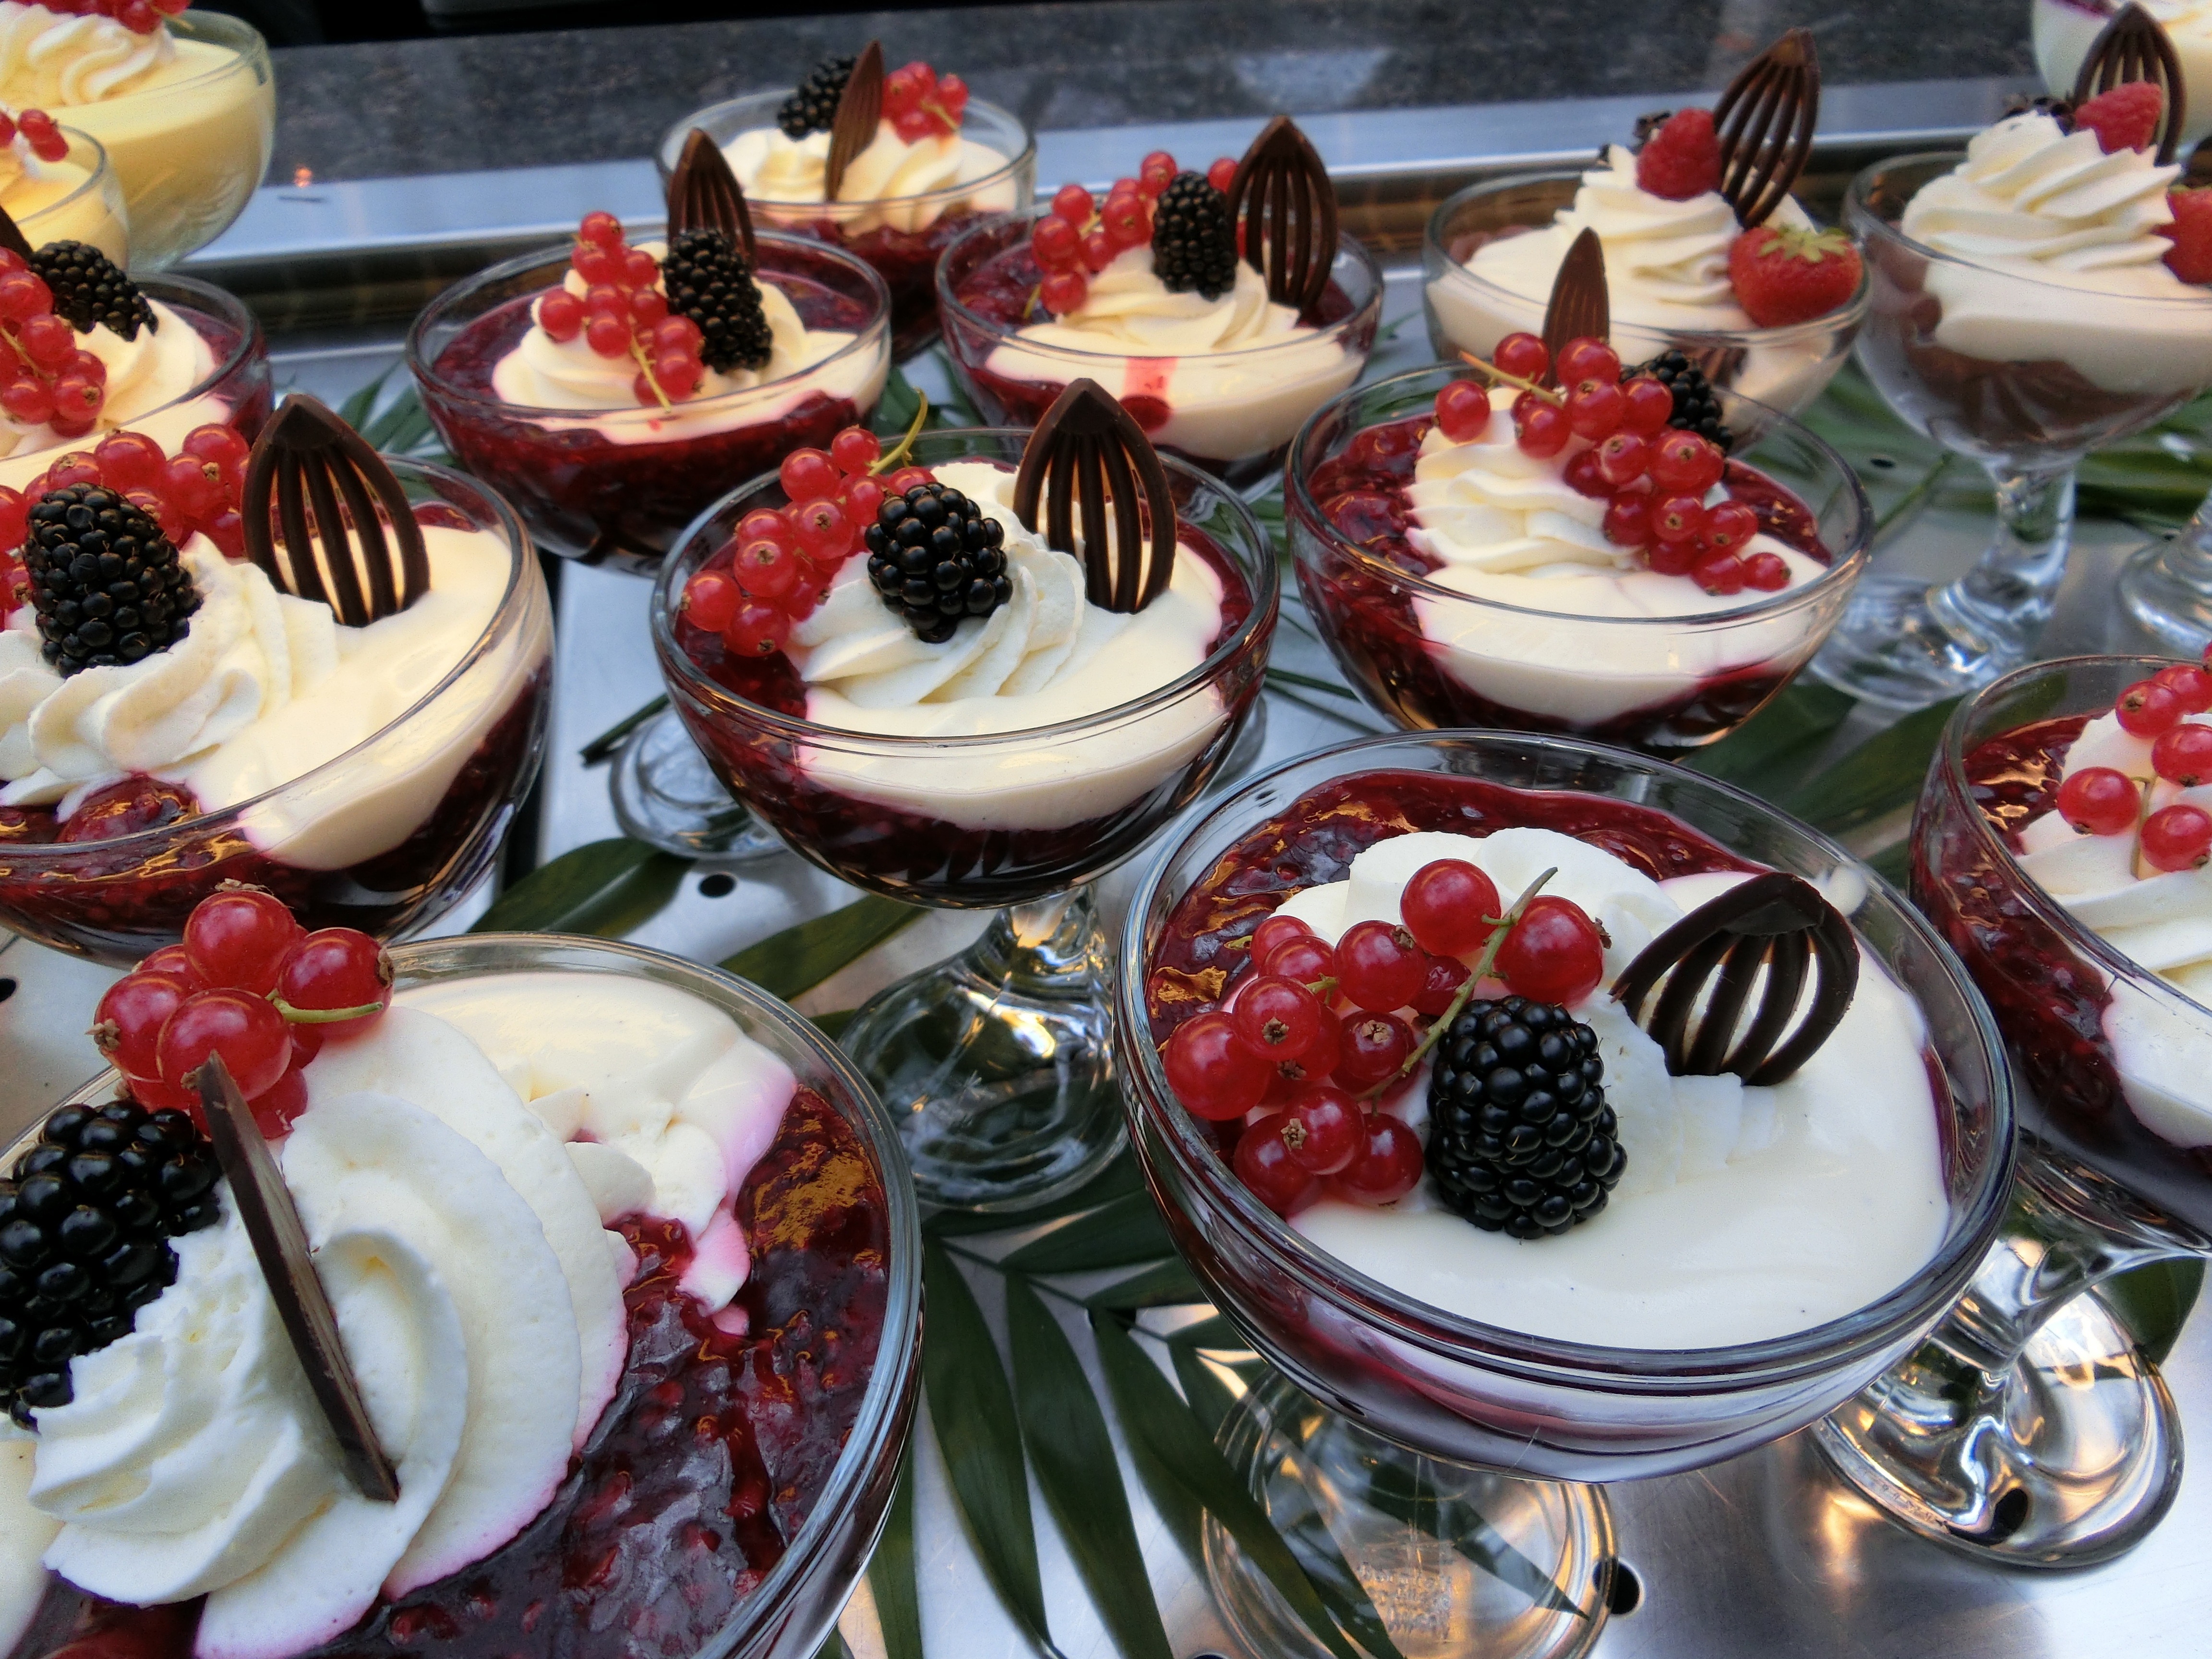
sweet, desert, dark, meal, food, produce, chocolate, cupcake, dessert, delicious, cake, calories, sweet dish, icing, mushrooms, candy, nibble, red currants, rote gr tze